Last Call (2012 film)

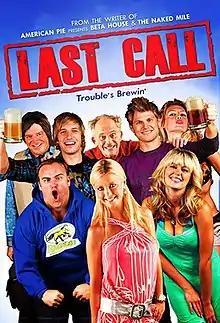
Film poster

Last Call is a 2012 American independent comedy film and the directorial debut of Greg Garthe. The film stars Travis Van Winkle, Ryan Hansen, Tara Reid, Diora Baird, Clint Howard, David DeLuise, Richard Riehle, John Capodice, Dave Foley, Tom Arnold, and Christopher Lloyd. Filming began in Los Angeles in August 2009.